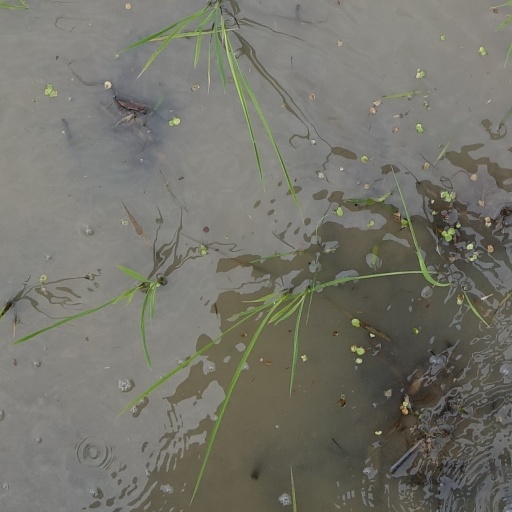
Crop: rice